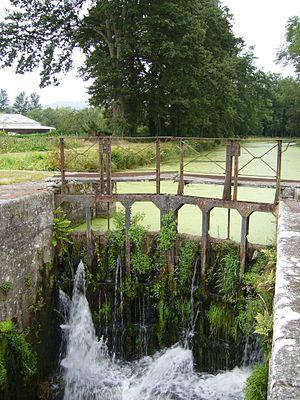
Le canal de Nantes à Brest est un canal à petit gabarit qui relie les villes de Nantes et de Brest et emprunte les vallées de l'Erdre, de l’Isac, de l’Oust, du Blavet, du Doré, du Kergoat, de l’Hyères et de l’Aulne ; ces rivières sont reliées par trois canaux de jonction franchissant des lignes de partage des eaux. Sa construction remonte à la première moitié du XIXᵉ siècle et sa longueur totale est de 364 km.